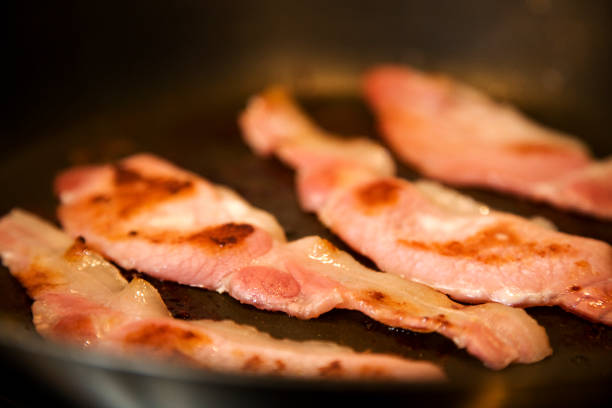
Label: bacon